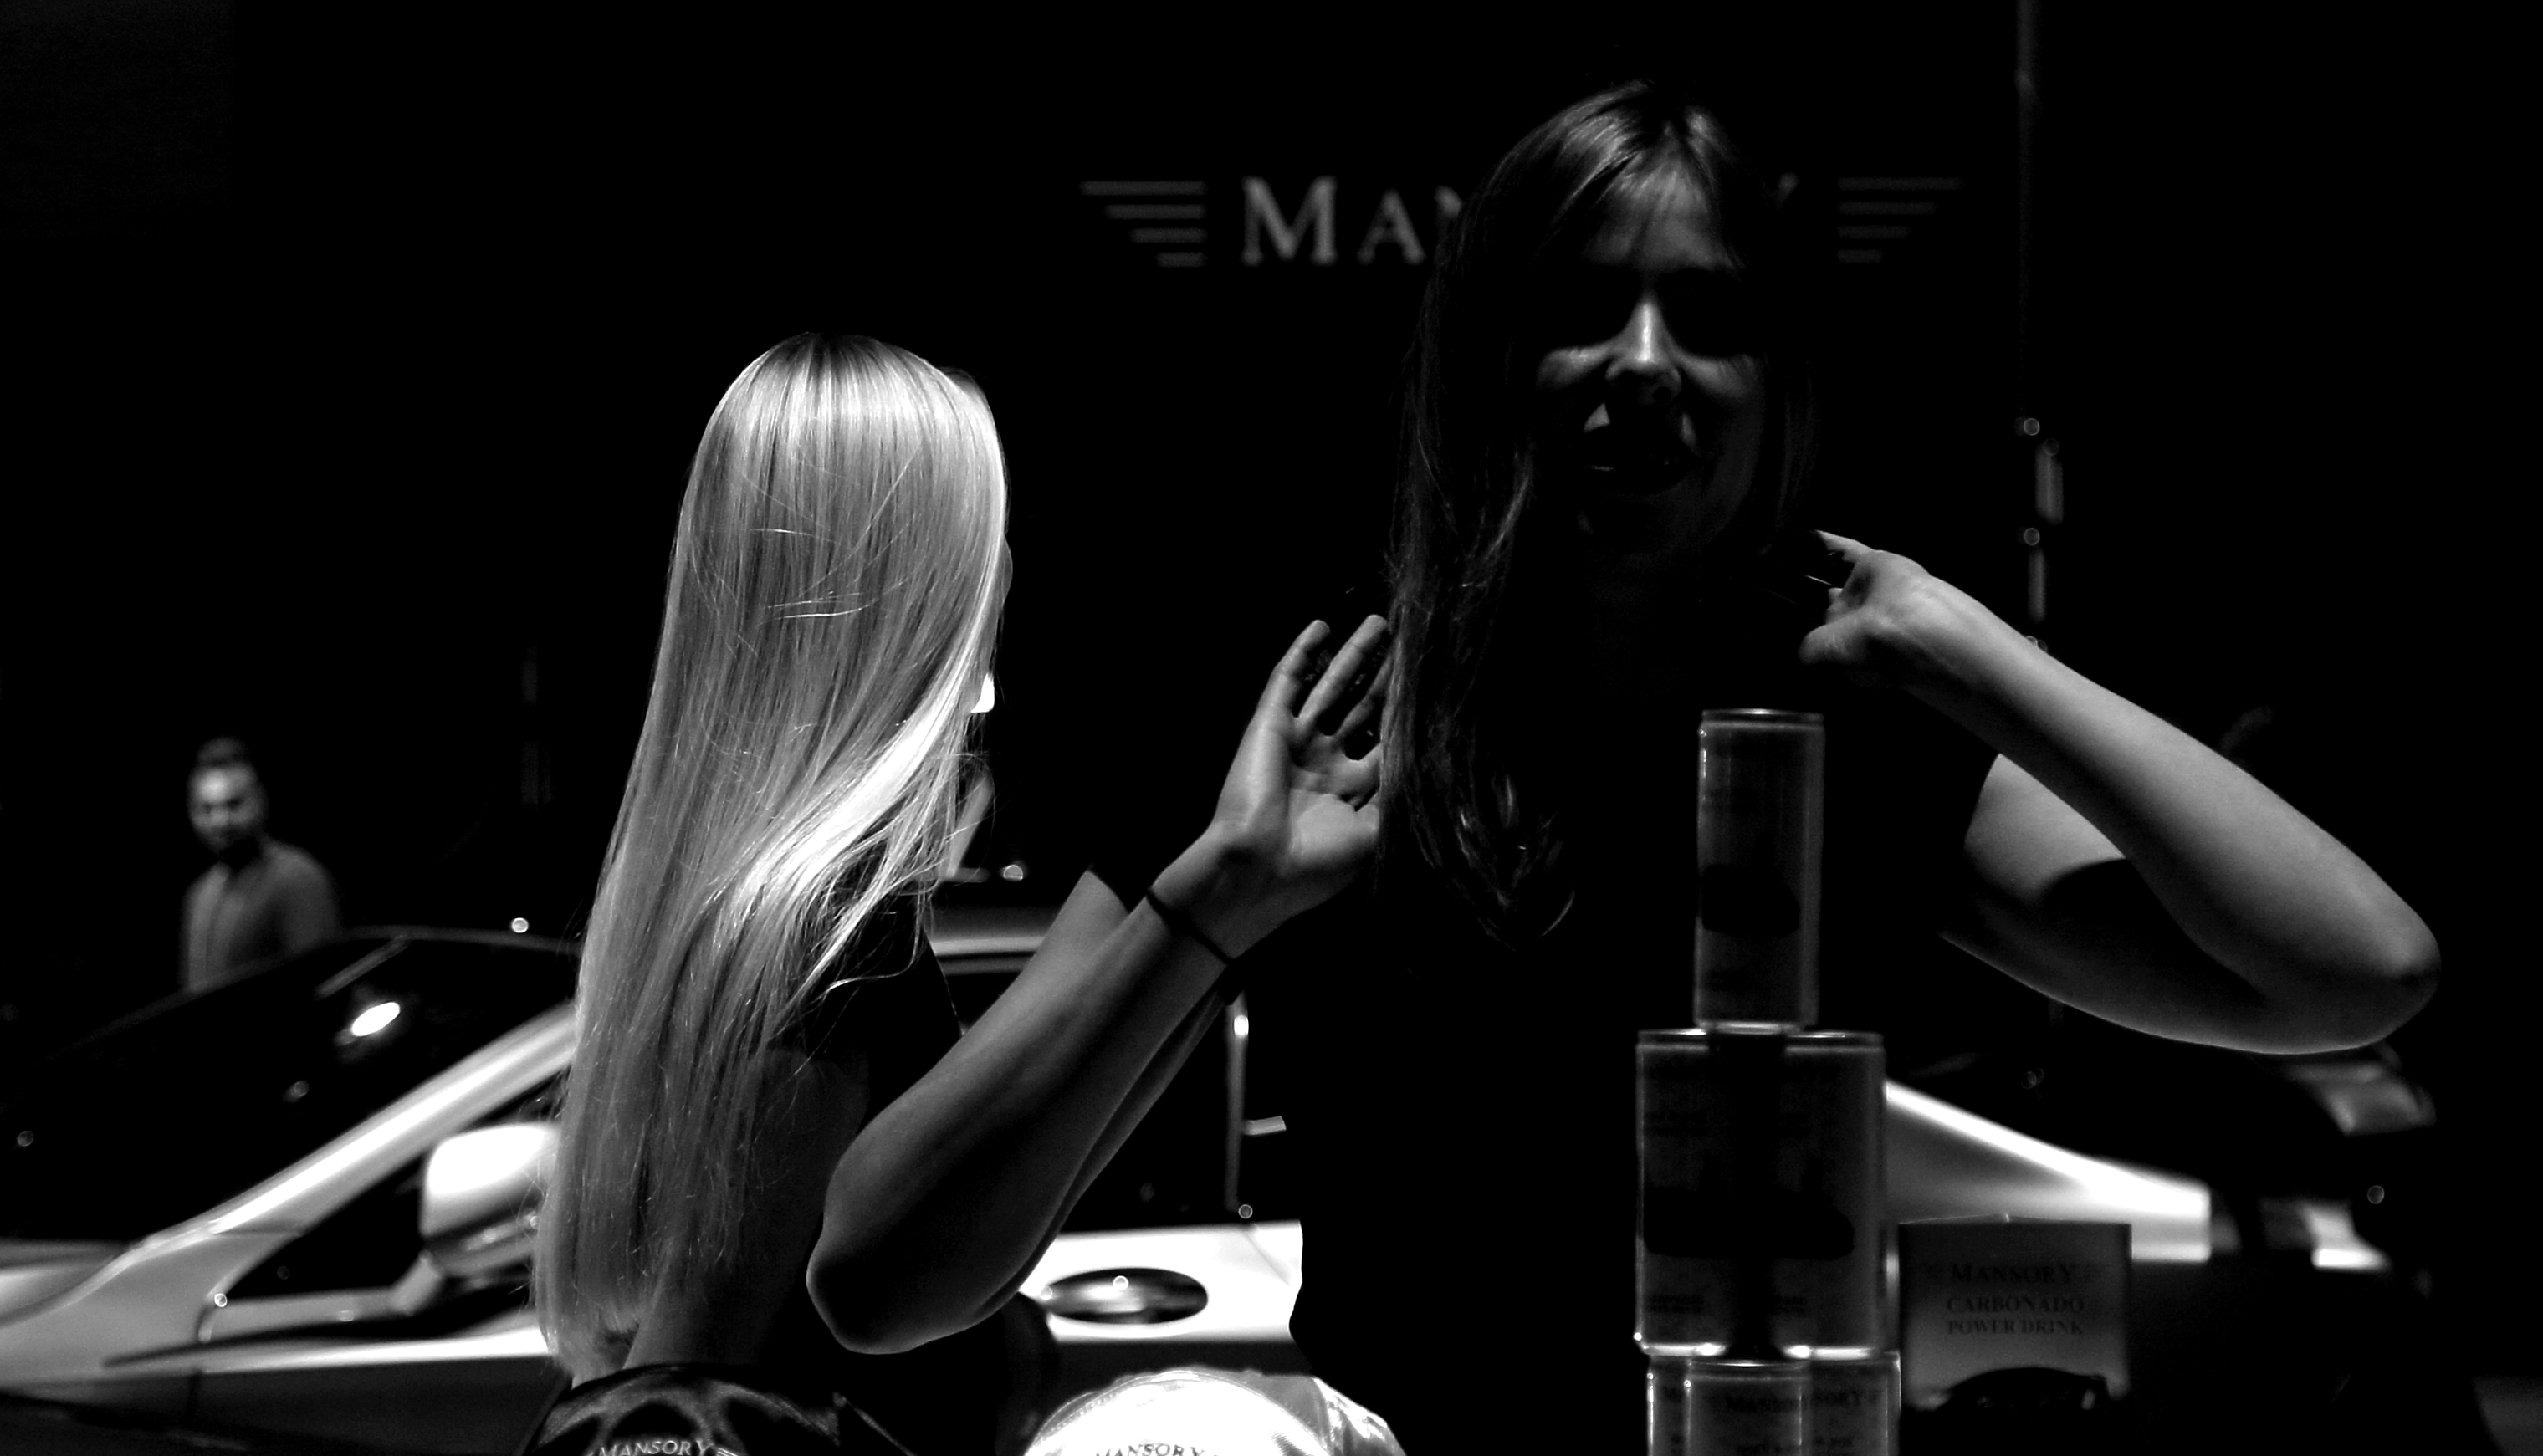
silhouette, person, black and white, people, girl, woman, hair, street, photography, town, city, urban, singer, europe, musician, black, monochrome, streetphotography, bw, blackandwhite, blackwhite, candid, stage, women, moments, performance, bassist, singing, stadt, europa, germany, deutschland, alemania, allemagne, strasse, sw, schwarzweiss, deutsch, schwarzweis, blond, guitarist, drummer, streetscene, snap, haar, moment, frankfurtmain, frankfurtammain, frankfurtam, frankfurtamain, francfort, germania, hesse, hassia, hessen, einfarbig, leute, strasenszene, strassenszene, mensch, menschen, persons, personen, strassenfotografie, strase, unposed, ungestellt, frankfurt, frau, geman, frauen, st dtisch, m dchen, singer songwriter, monochrome photography, film noir